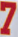
Number: 7